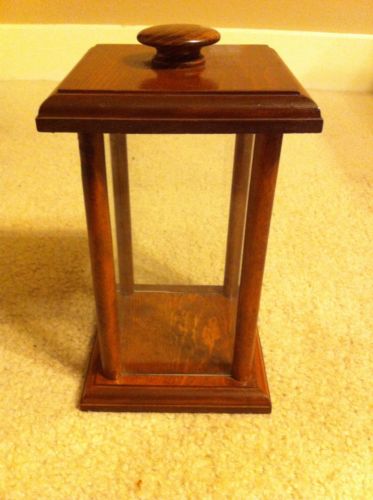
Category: cabinet